Carla Fernández

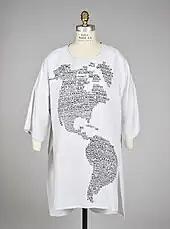
Fernández's 2018 "Indigenous Americas Map Tunic"

Along with her eponymous line of ready-to-wear clothes — which Fernández began in 2000 and which is inspired by traditional Mexican textiles and geometric patterns — Fernández is the head of Taller Flora, a mobile design laboratory that brings together Mexican designers and indigenous artisans to create lines of couture and ready-to-wear garments. Their goal is to show the world an at once modern and ancient Mexican style that pushes the boundaries of fashion while remaining true to its roots.